Dog-day cicada

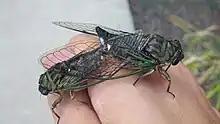
Two "N. canicularis" mating

"Neotibicen canicularis" is recognizable by being mostly black with green markings on its body. The body size is typically ; the wingspan can reach . The wings are interlaced with green veins which are especially noticeable near the base. The song of "N. canicularis" is often described as being a loud, high-pitched whine much like a power saw cutting wood. It lasts for several seconds before fading away at the end of the noise. Its name "dog-day" refers to dog days of summer, due to these insects often being associated with hot, humid, summer days.